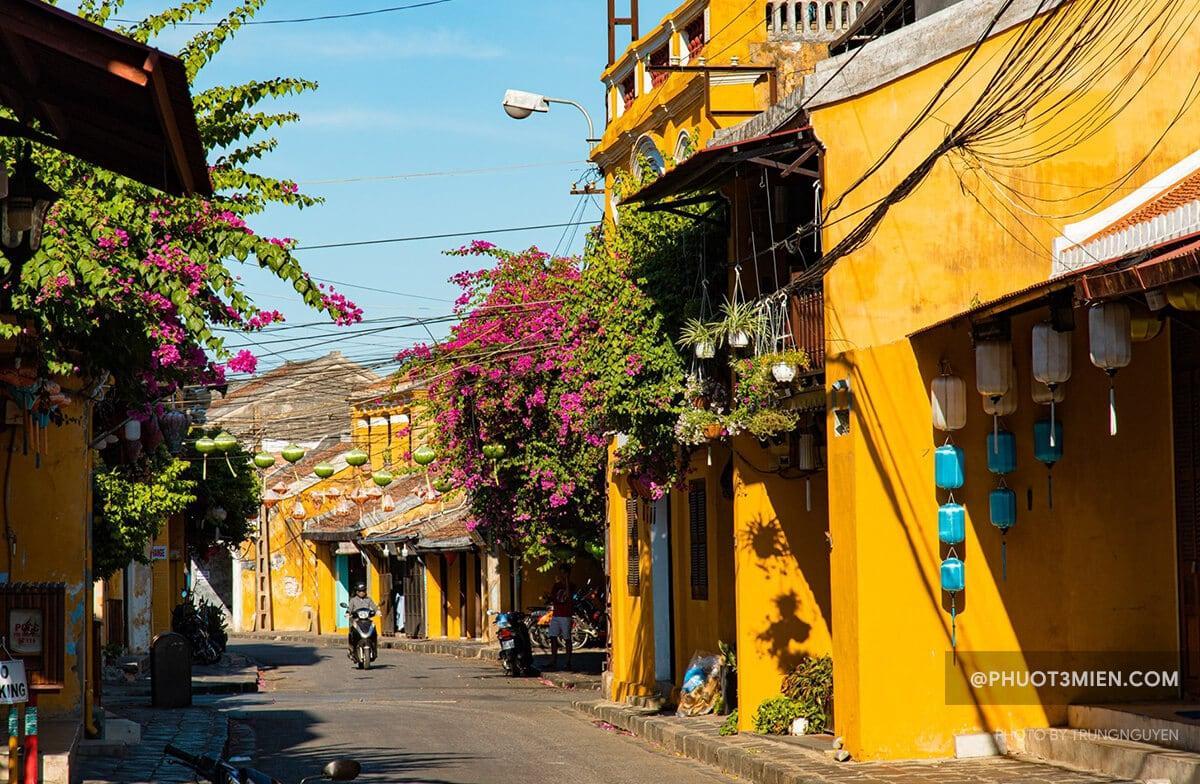
có một người đang chạy xe máy ở trên đường